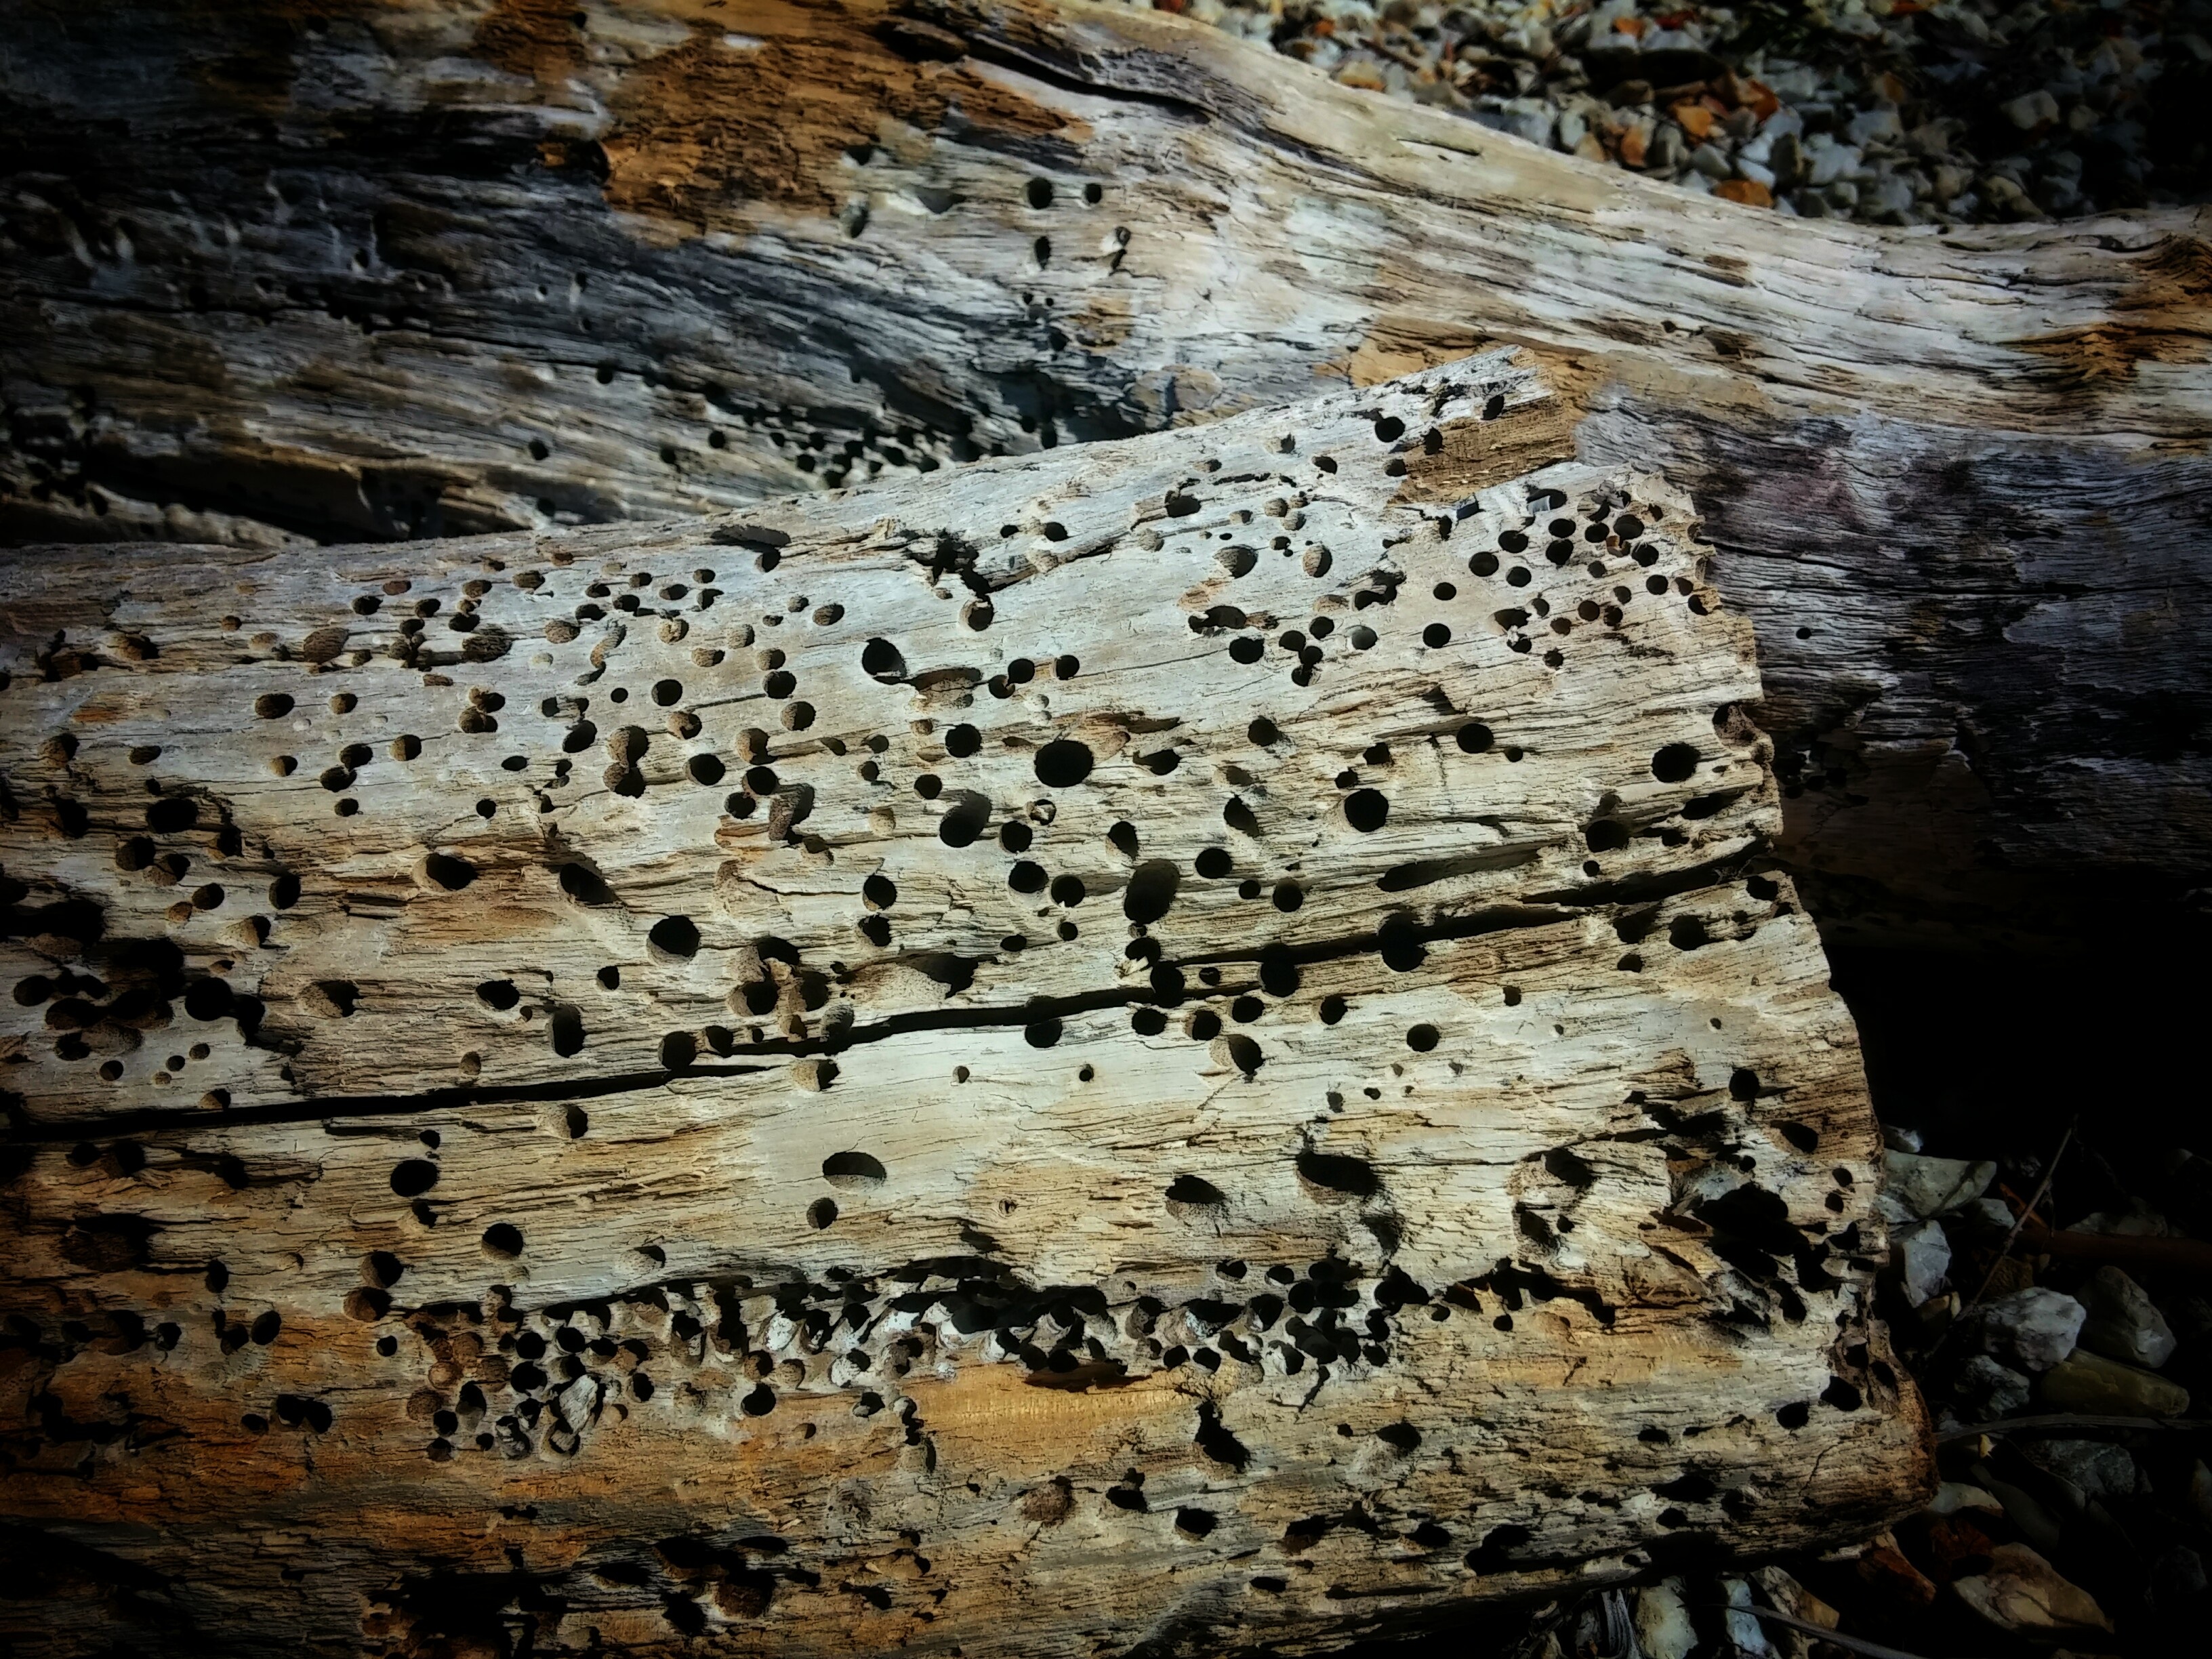
beach, driftwood, rock, wood, texture, trunk, formation, cave, terrain, material, weathered, geology, timber, ancient history